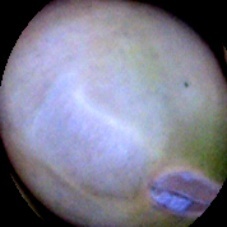
Label: Immature